Diverticulum

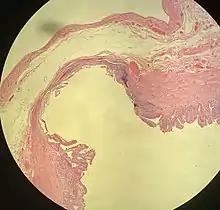
Histopathology of the gallbladder, showing a false diverticulum (larger than a Rokitansky–Aschoff sinus). It is not true, as the muscularis layer is essentially absent over the diverticulum rather than bulging outward.

Most of these pathological types of diverticula are capable of harboring an enterolith. If the enterolith stays in place, it may cause no problems, but a large enterolith expelled from a diverticulum into the lumen can cause obstruction.